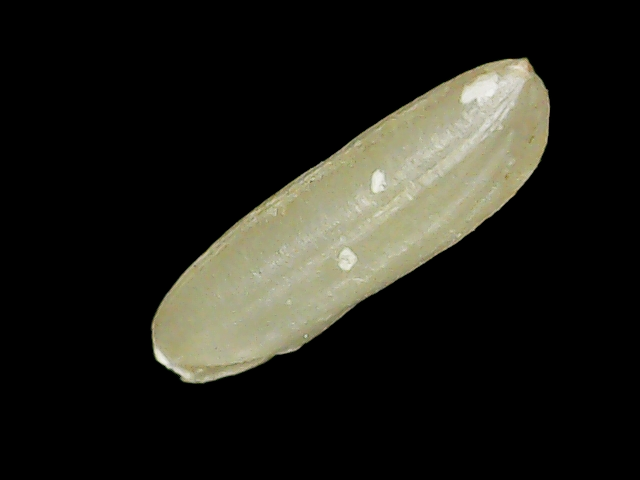
Rice variety: Binadhan26